Thomas de Maizière

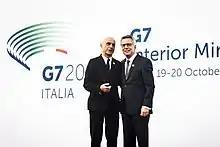
Thomas de Maizière with his Italian counterpart Marco Minniti, 2017

On 2 March 2011, Merkel announced that Maizière was to take over from Karl-Theodor zu Guttenberg, the federal defence minister who had resigned from office the previous day. On 3 March, he was formally appointed to this post. He held the defence ministry portfolio until 17 December 2013.